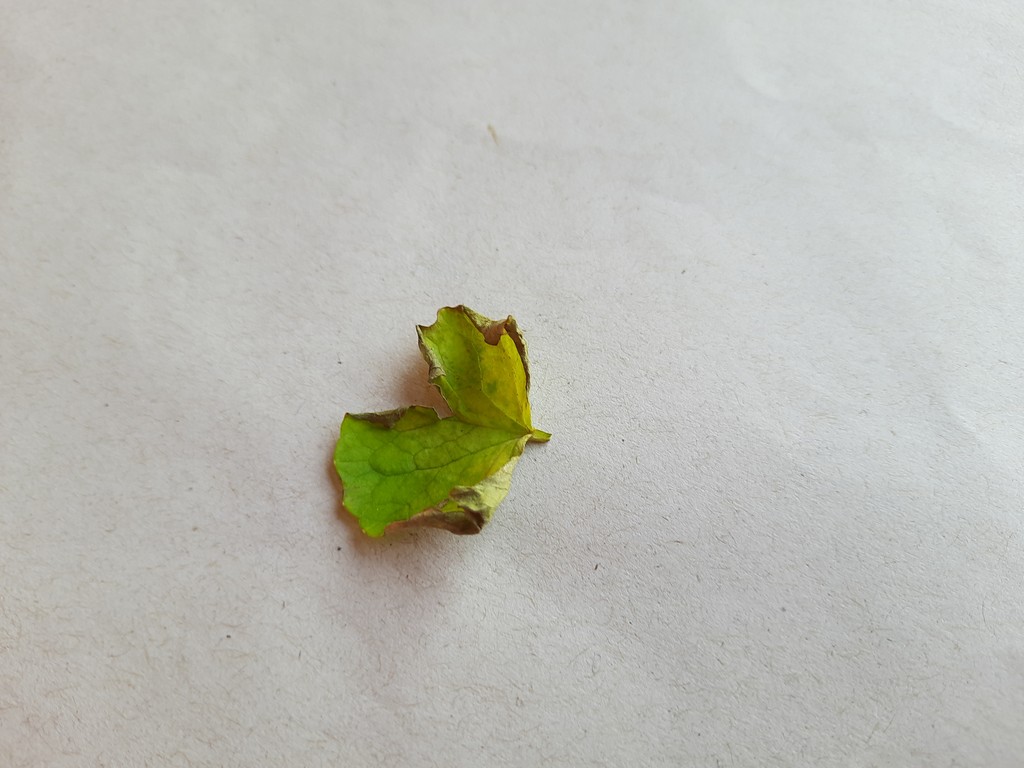
Label: Unhealthy